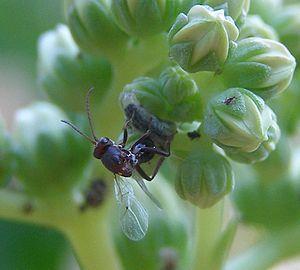
Callaspidia sp, femelle pondant dans une larve de Syrphidae.